Ulmus rubra

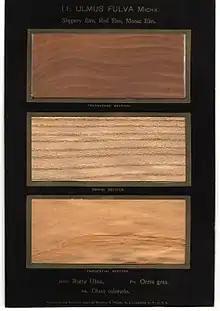
Cross-sections of moose elm from "The American Woods"

The mucilaginous inner bark of the tree is edible raw or boiled, and was eaten by Native Americans. The bark can also be used to make tea.